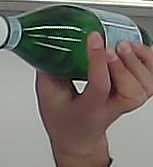
Product: sanpellegrino_water